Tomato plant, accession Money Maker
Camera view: bottom (45 deg); turntable rotation: 150 degrees
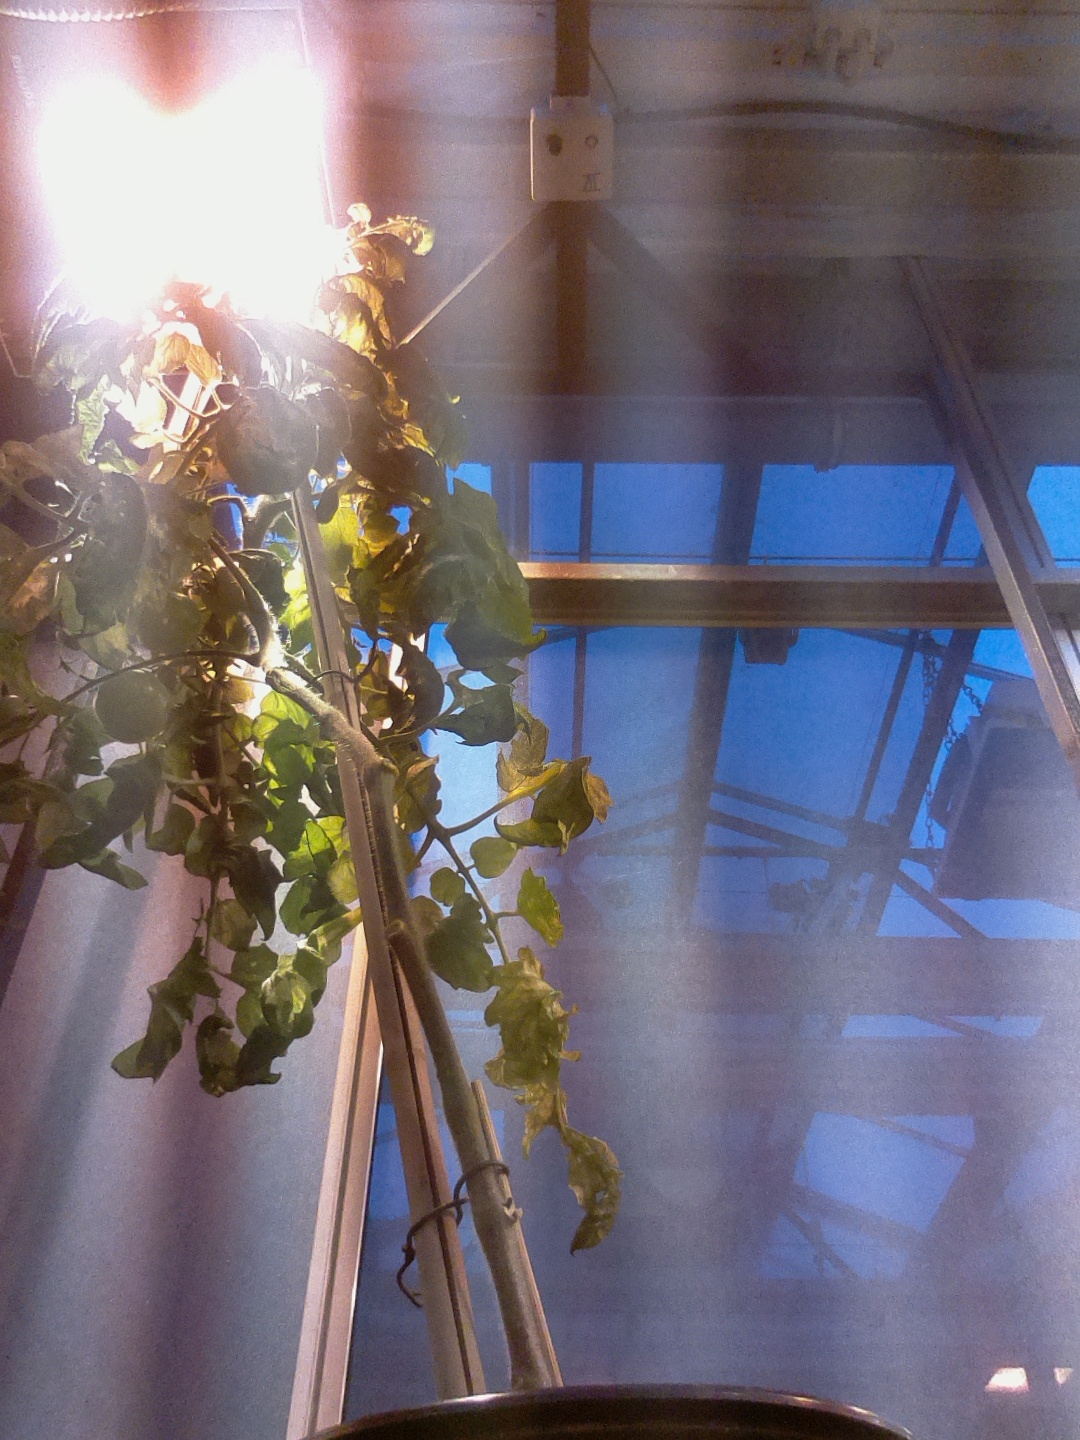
BBCH growth stage 74: 40%-50% of final fruit size